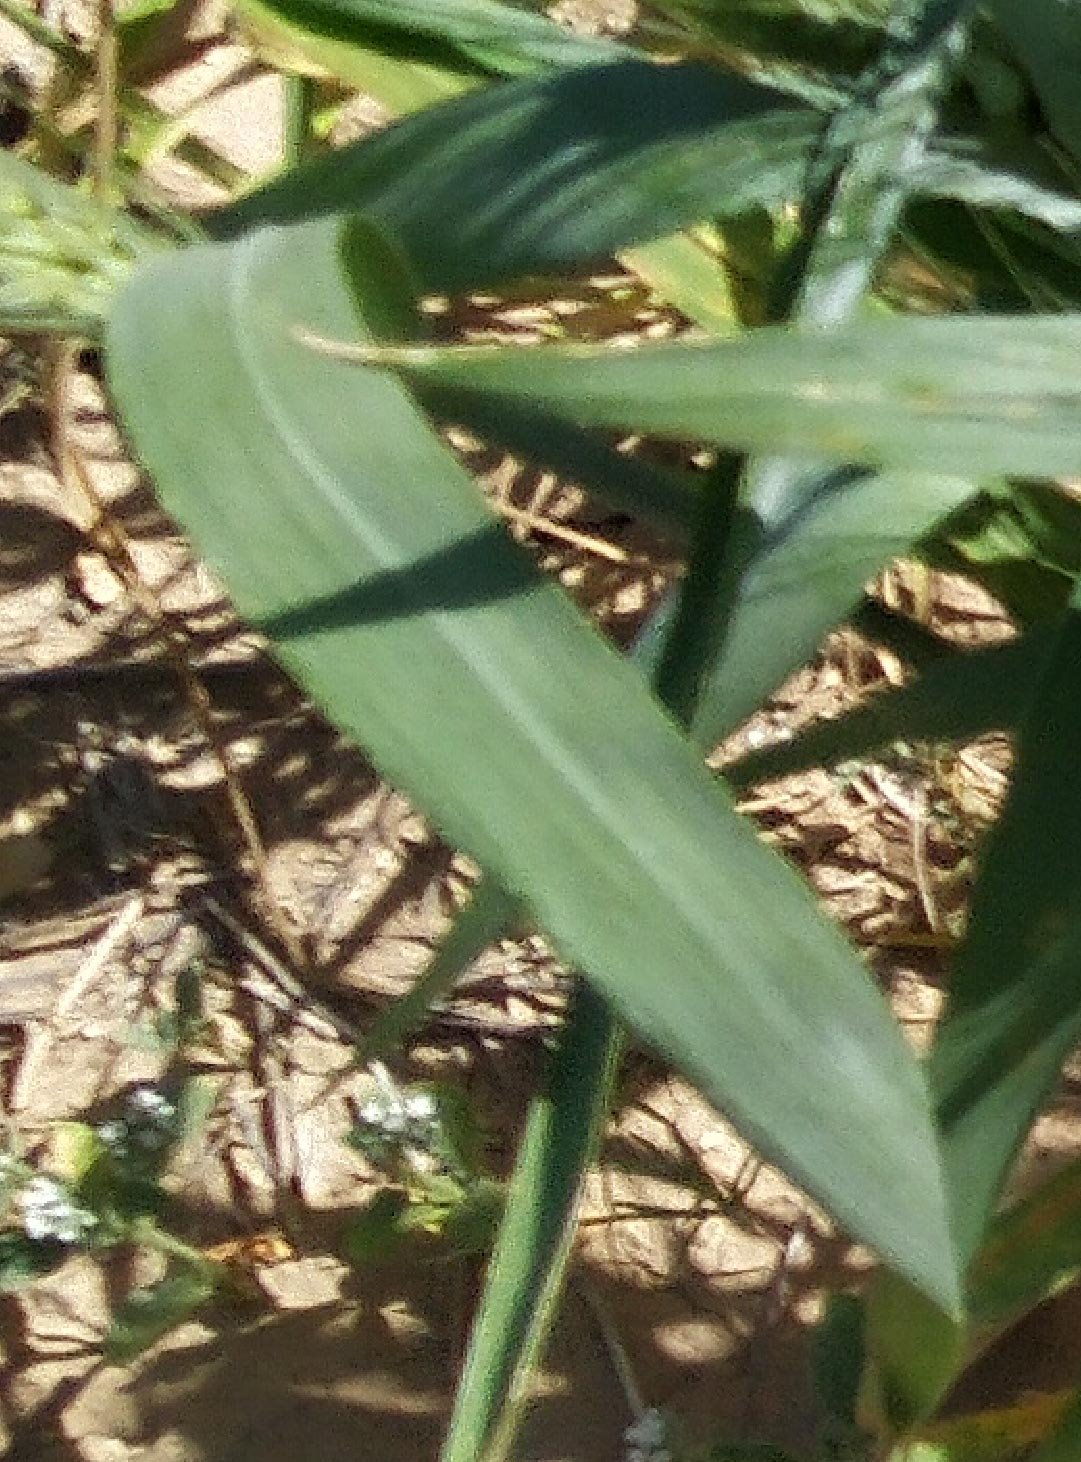
Label: Wheat___Healthy